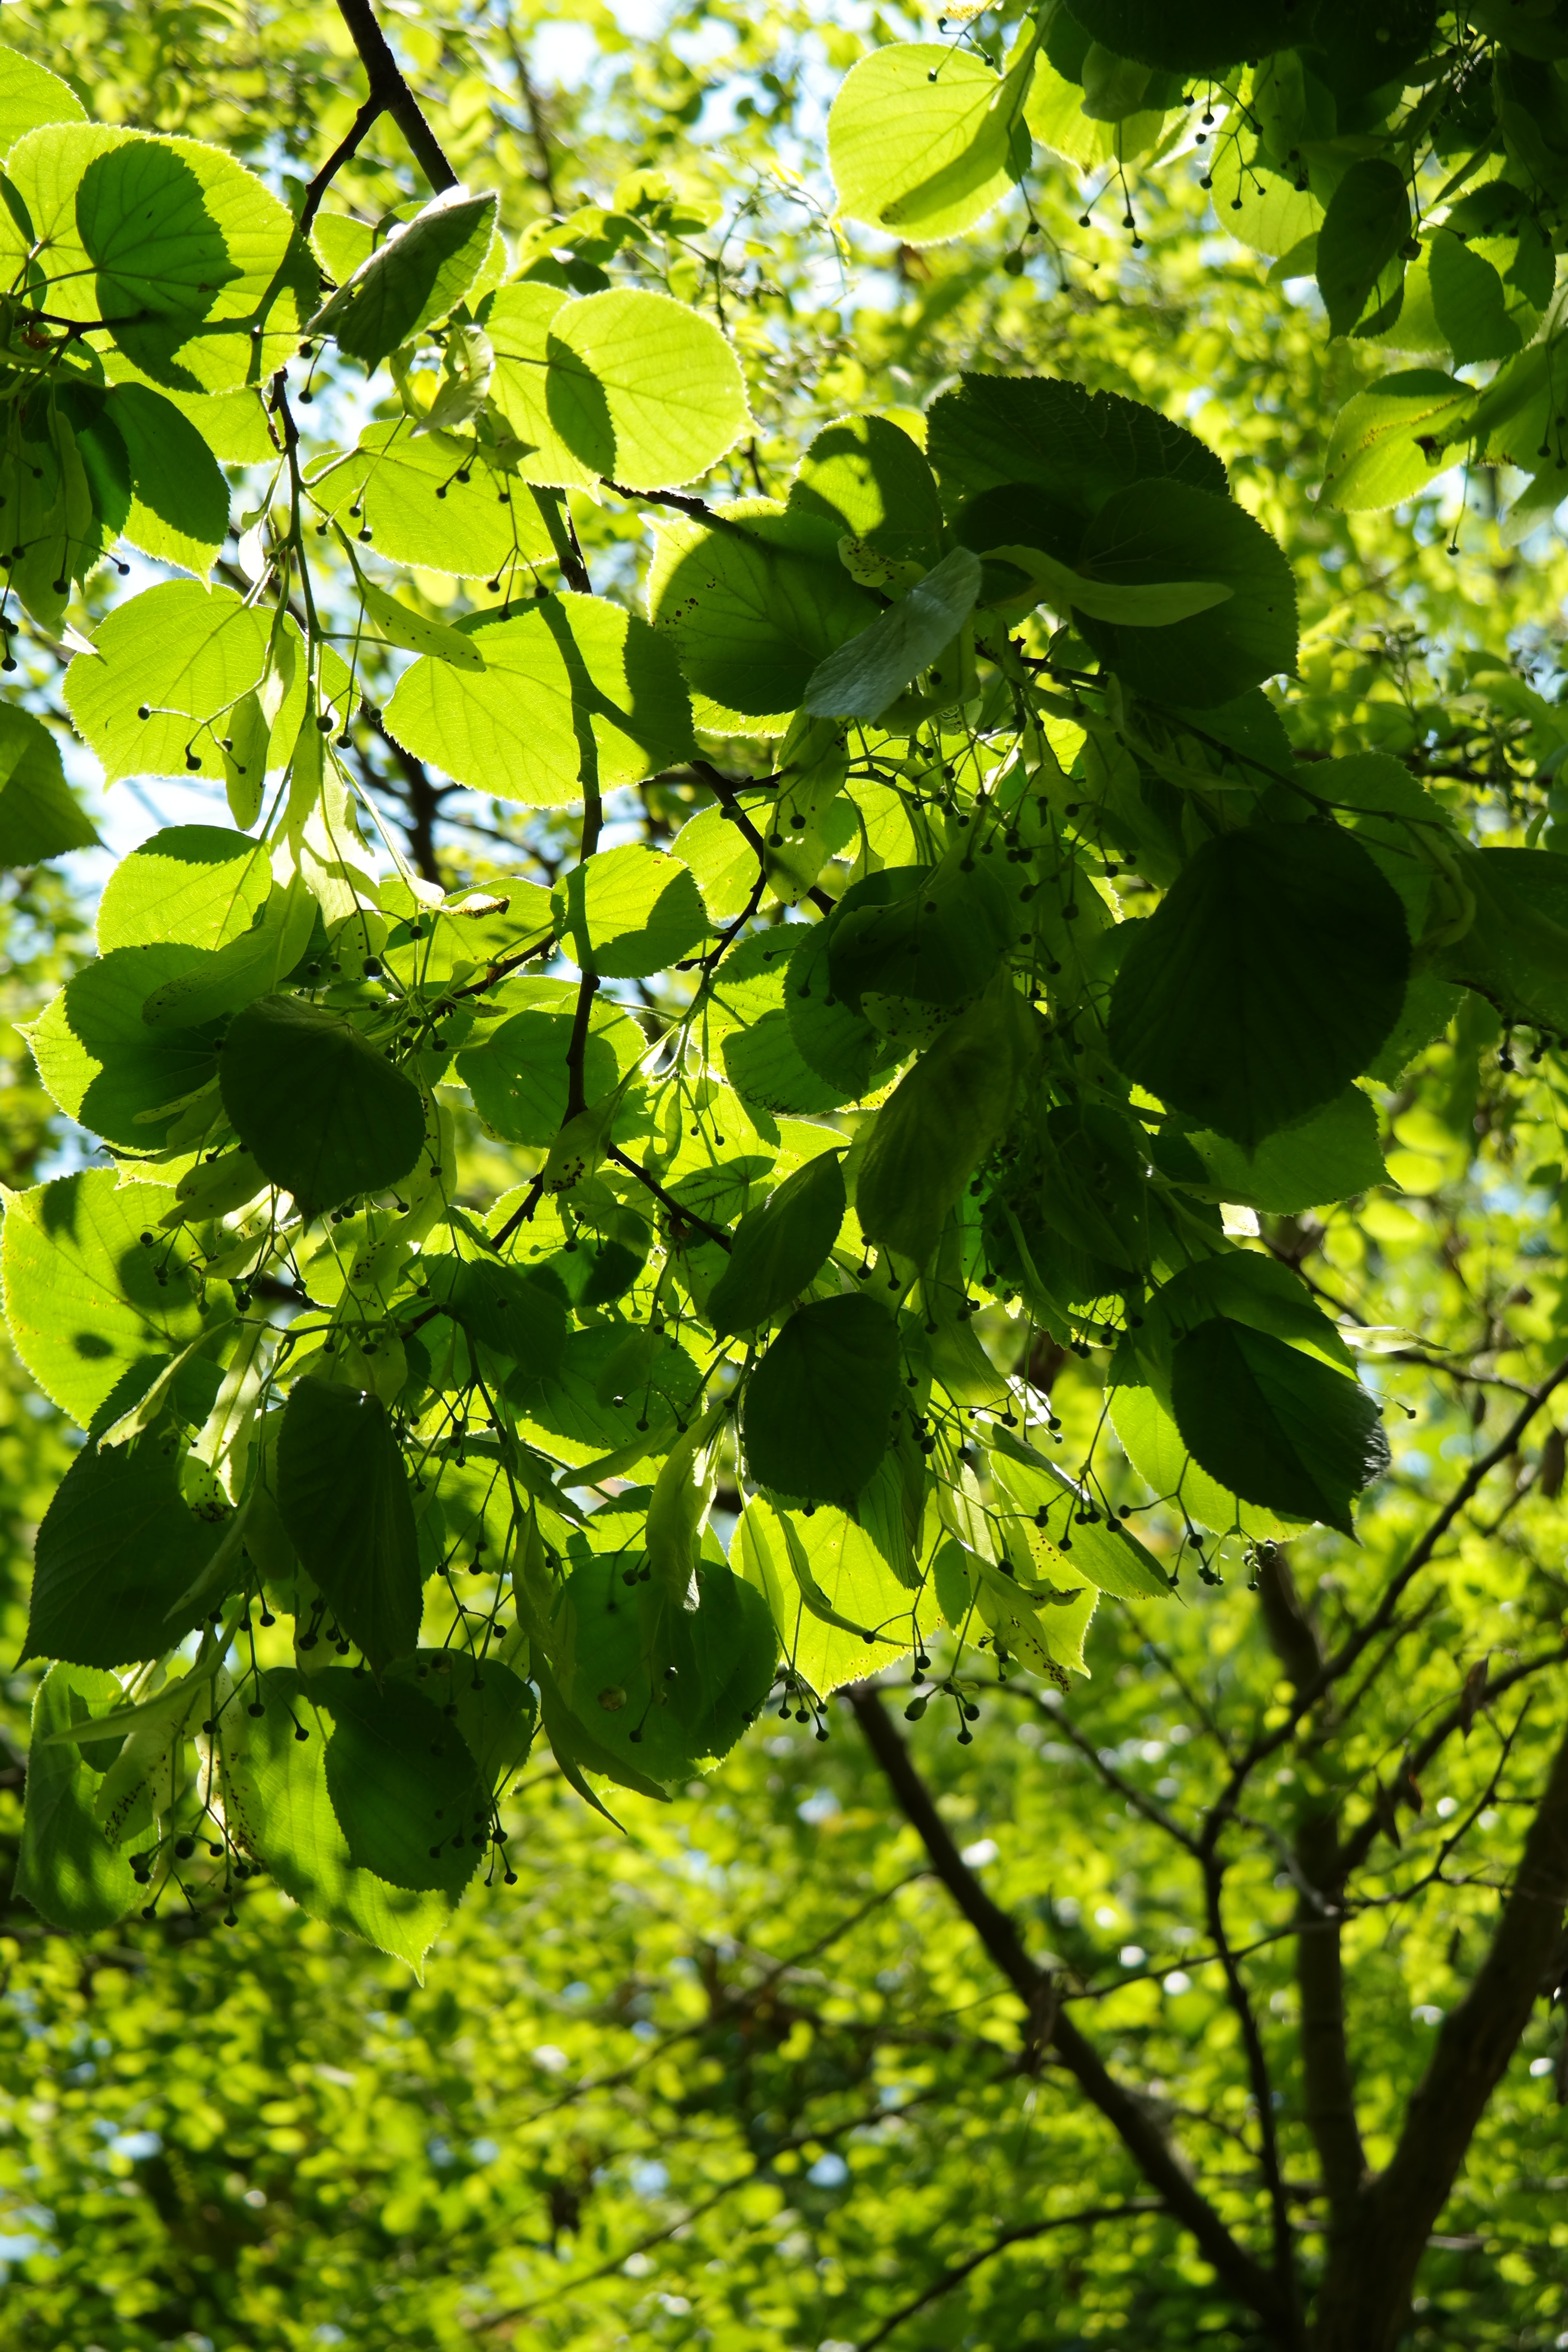
tree, forest, branch, light, plant, sunlight, leaf, flower, foliage, green, produce, autumn, botany, flora, aesthetic, leaves, shrub, deciduous, hell, woodland, linde, malvaceae, light green, greenish, flowering plant, maidenhair tree, mallow, dark green, tilia, tilioideae, lime plant, lipovina, tilia cordata, woody plant, land plant, winter linde, stone linde